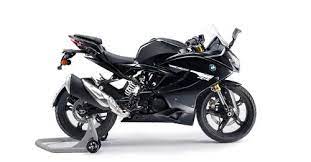
Vehicle type: Motorcycles